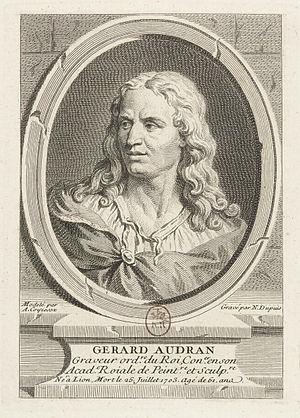
Gérard Audran (1640 - 1703), sculpteur français.
Gérard Audran, né à Lyon le 2 août 1640 et mort à Paris le 26 juillet 1703, est un graveur et dessinateur français.
Ils sont de Lyon ou ont marqué la ville de leur influence :